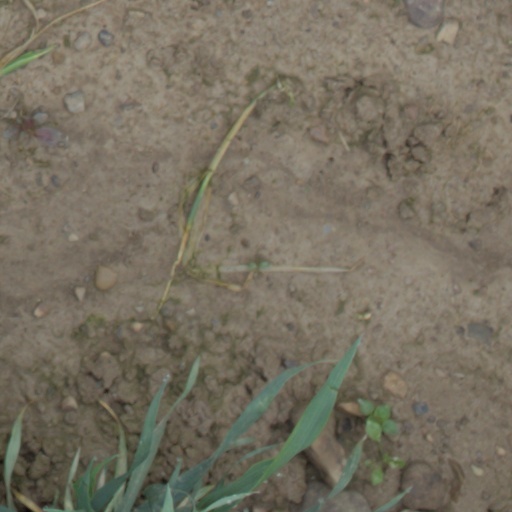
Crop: wheat